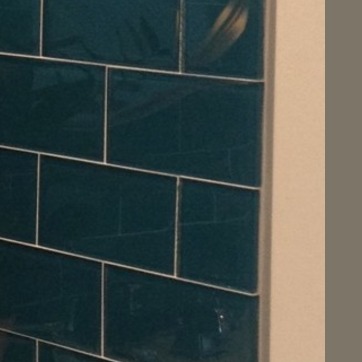
Material: tile